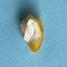
Maize quality: Bad